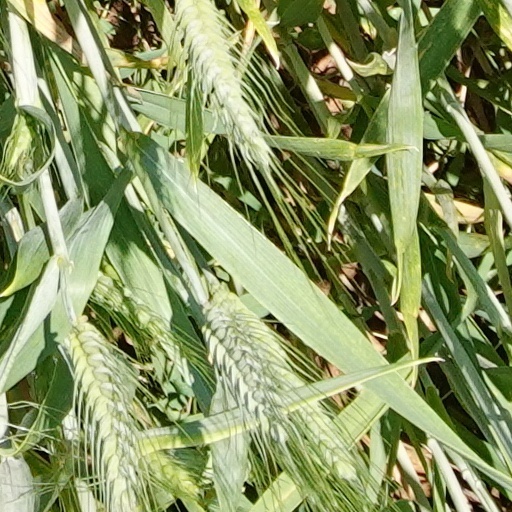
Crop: wheat